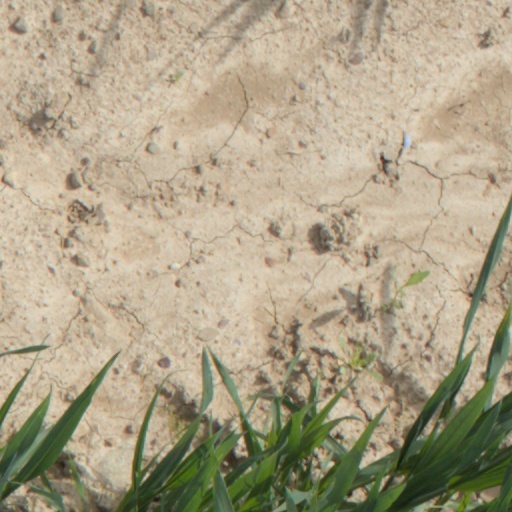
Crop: wheat